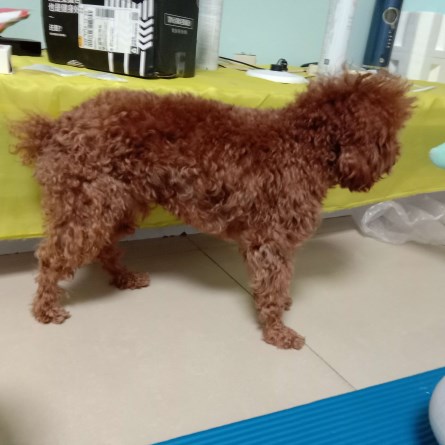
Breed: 7449-n000128-teddy